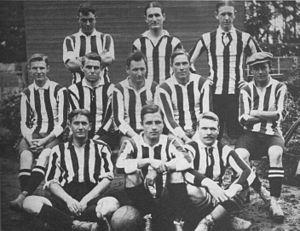
Le football en Argentine est le sport le plus populaire : celui qui compte le plus grand nombre de joueurs fédérés et le plus pratiqué par la population masculine dans une forme récréative ou non fédérée. Neuf habitants du pays sur dix déclarent être sympathisants d'une équipe de football.